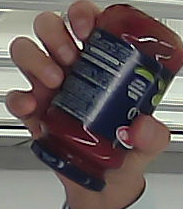
Product: barilla_pomodoro